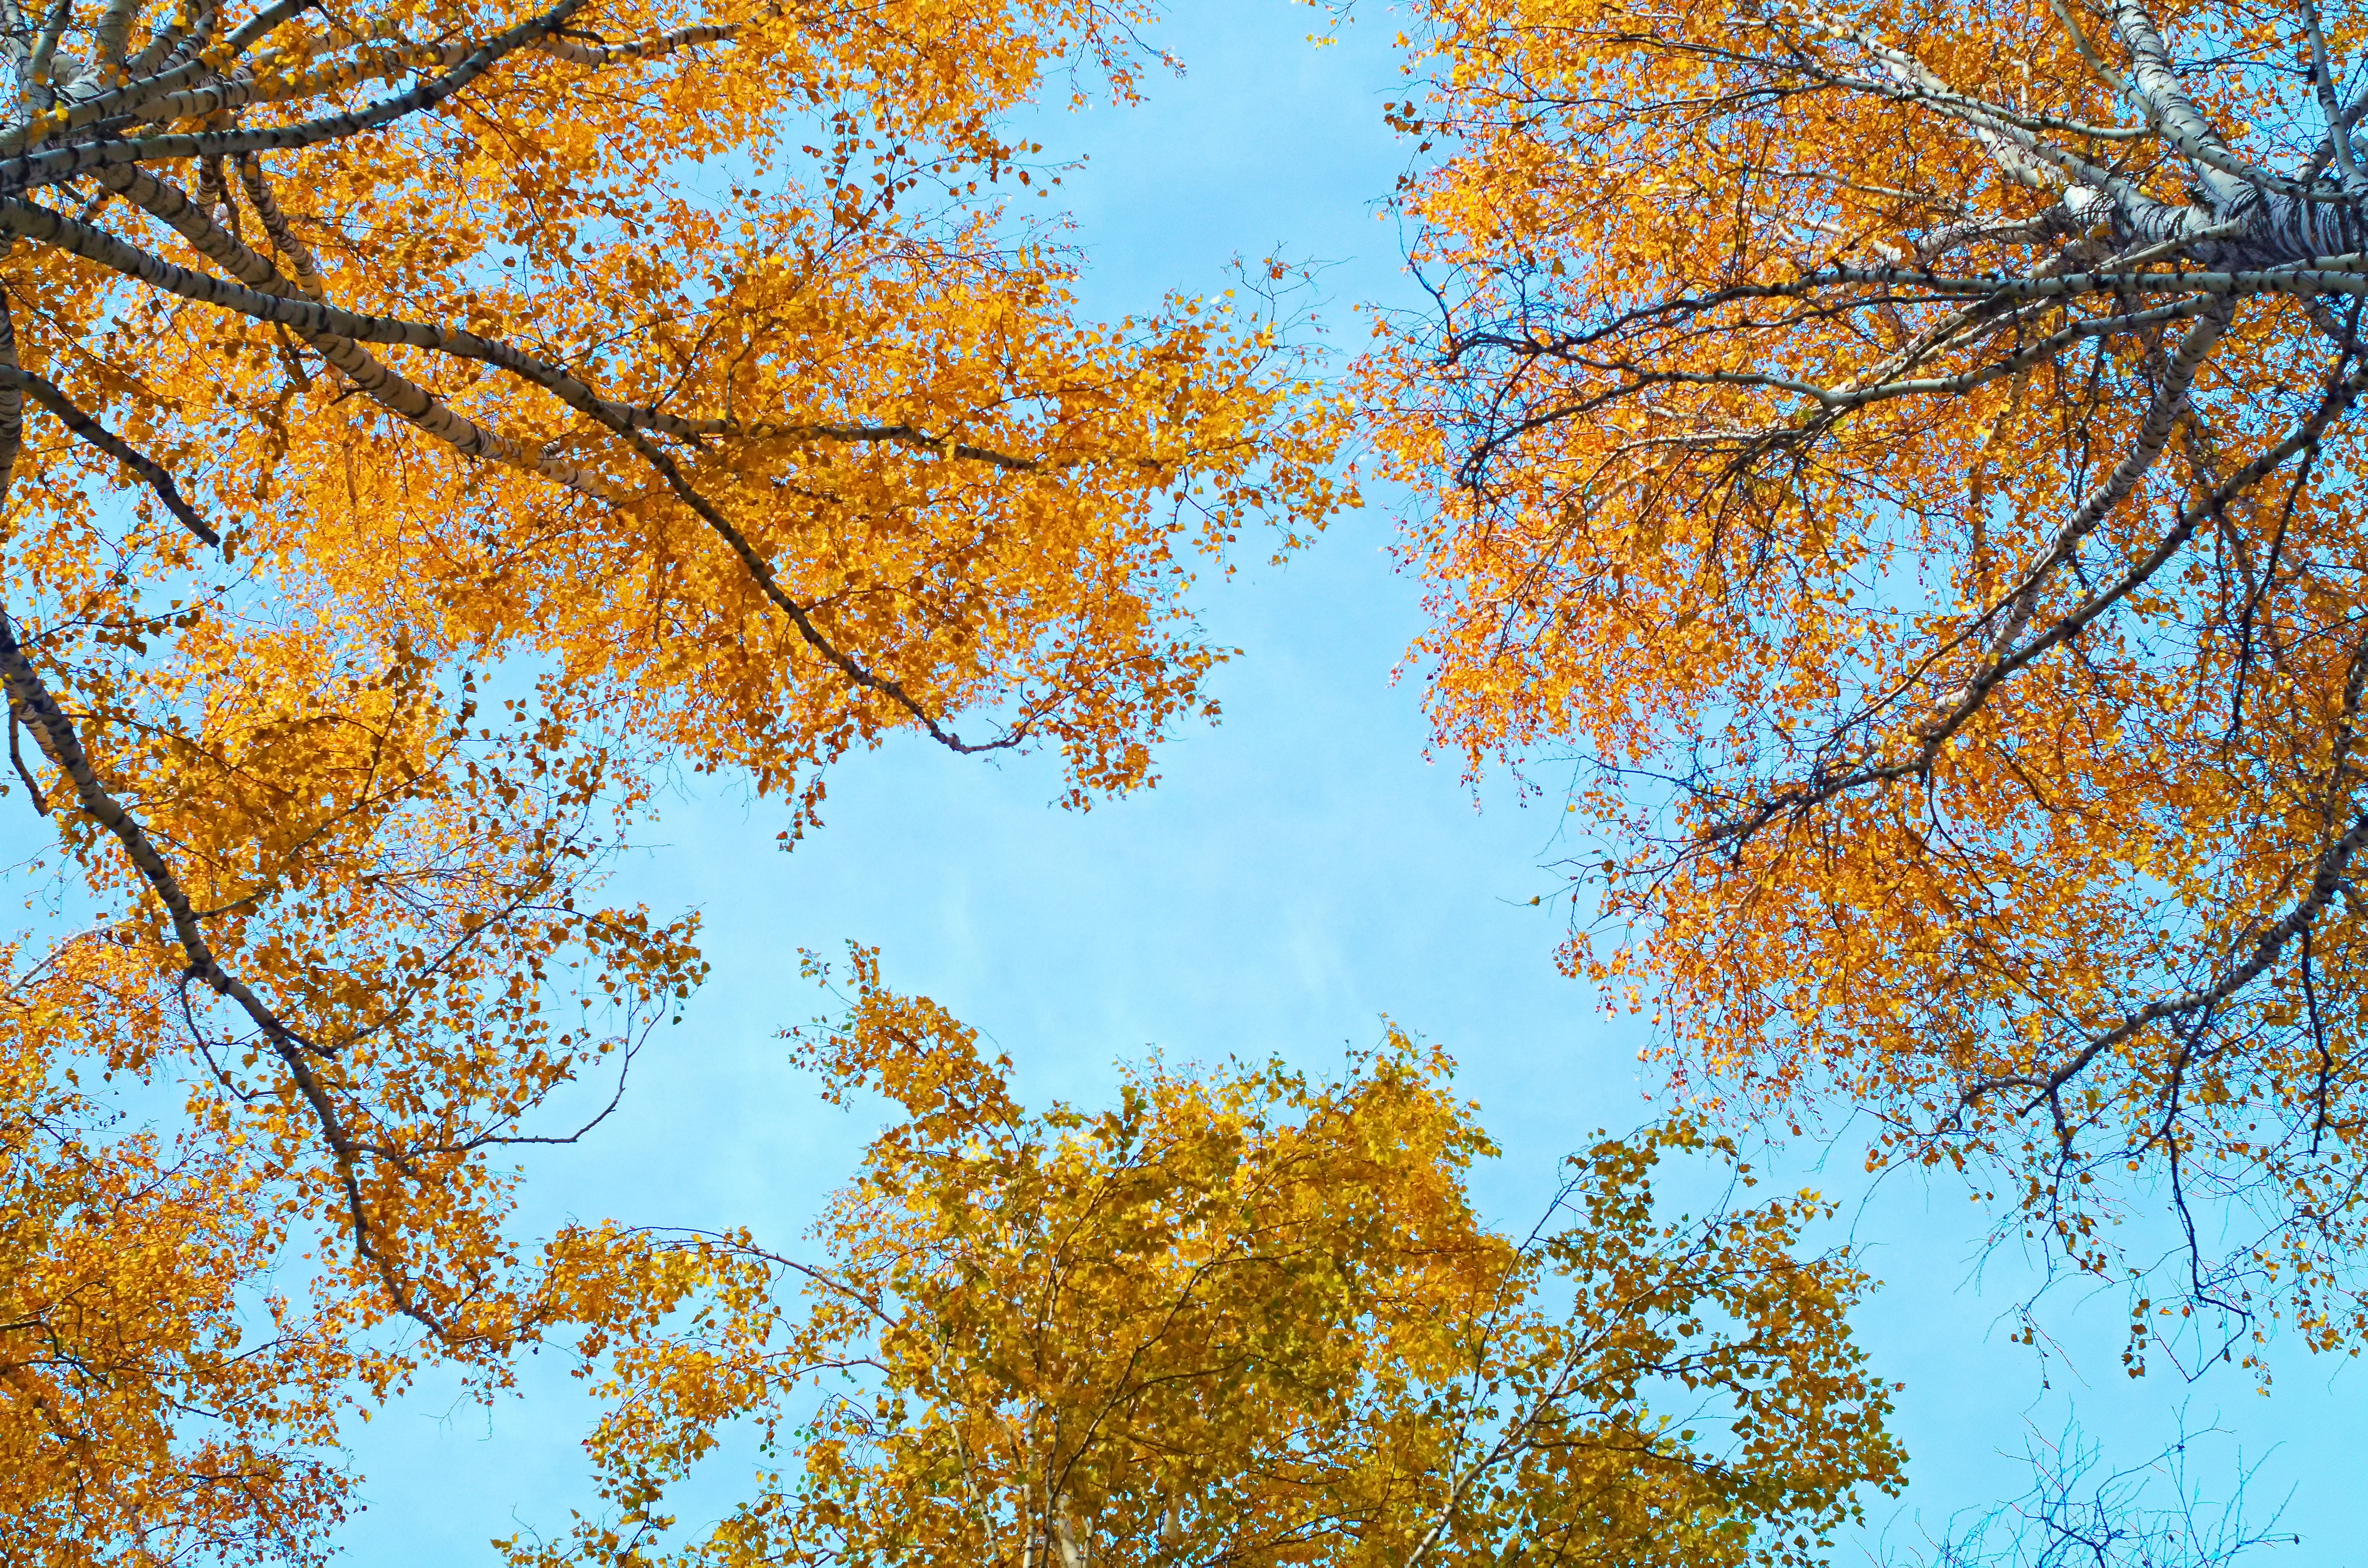
tree, forest, branch, plant, sky, sunlight, leaf, foliage, birch, autumn, yellow, season, sheet, deciduous, woody plant